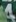
Number: 4